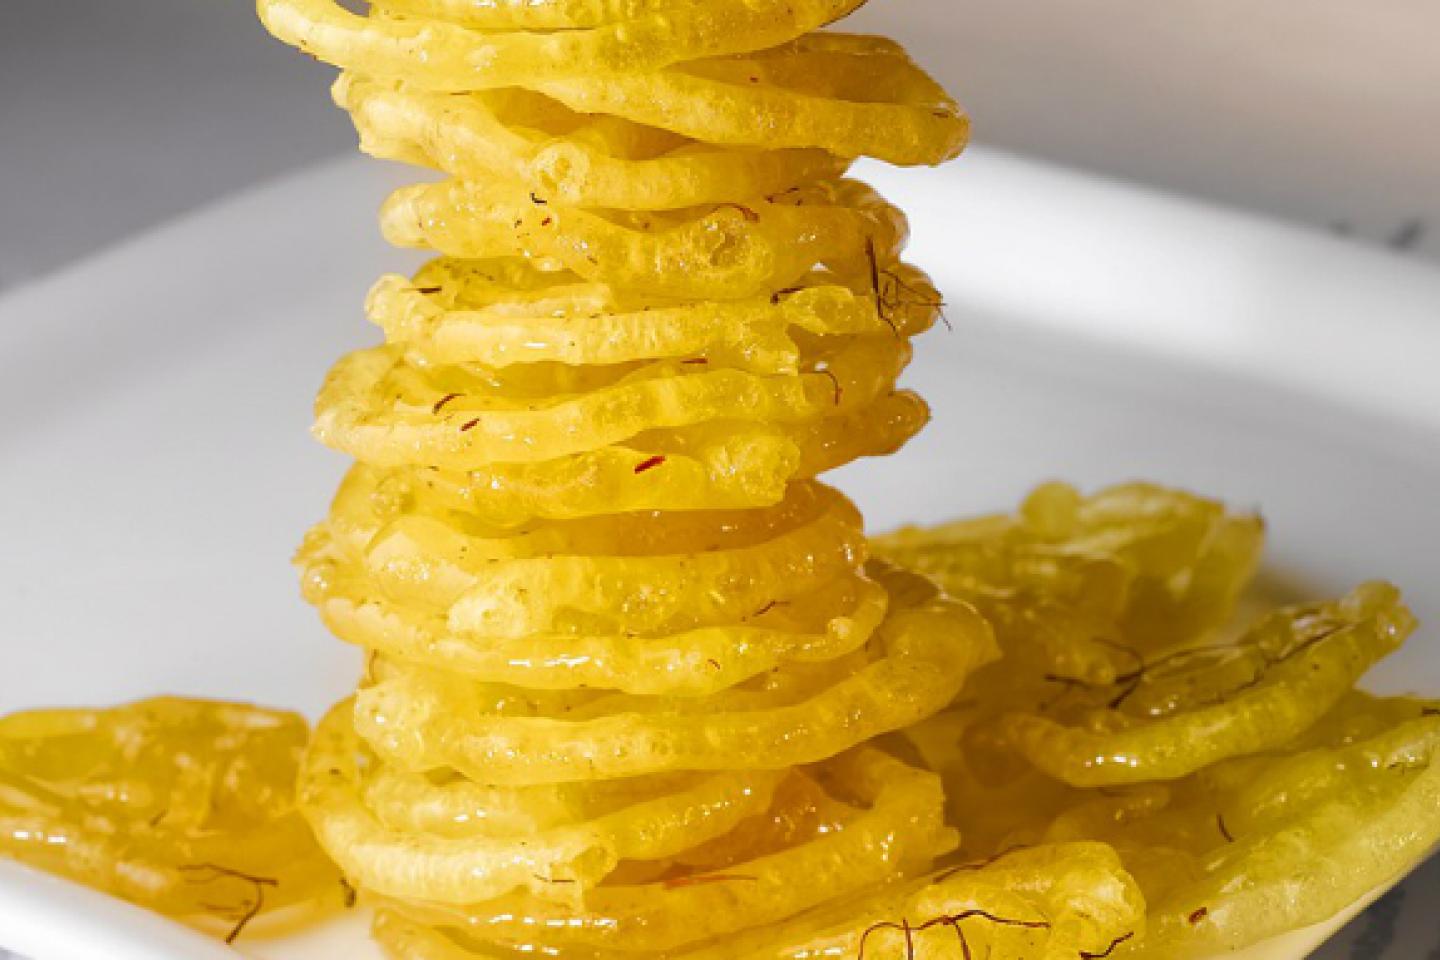
Dish: jalebi